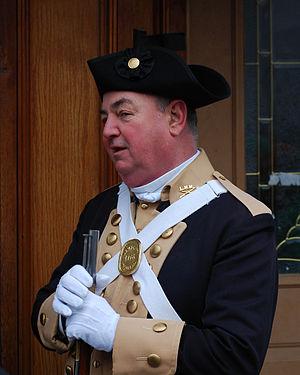
La Journée de l’évacuation est une fête qui commémore l’évacuation de la ville de Boston par les forces britanniques, après le siège de Boston, au début de la guerre d'indépendance des États-Unis. Elle est célébrée le 17 mars dans le comté de Suffolk ainsi que par les écoles publiques de Cambridge et de Somerville.